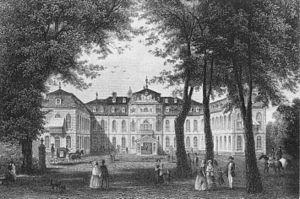
La princesse Wilhelmine-Louise d'Anhalt-Bernbourg est une princesse allemande.